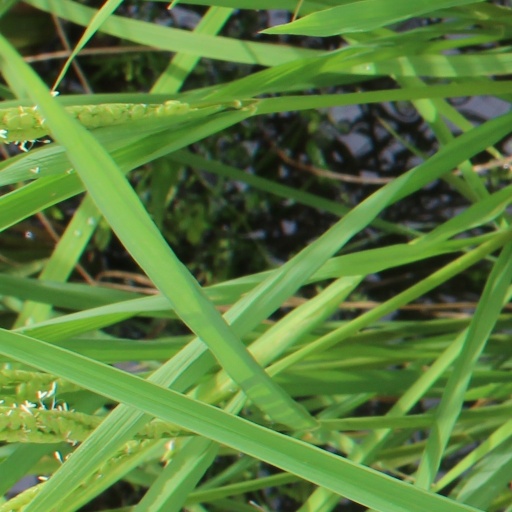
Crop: rice